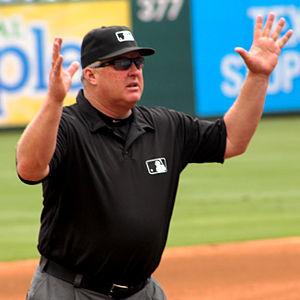
Au baseball, une fausse balle est une balle frappée hors-jeu.